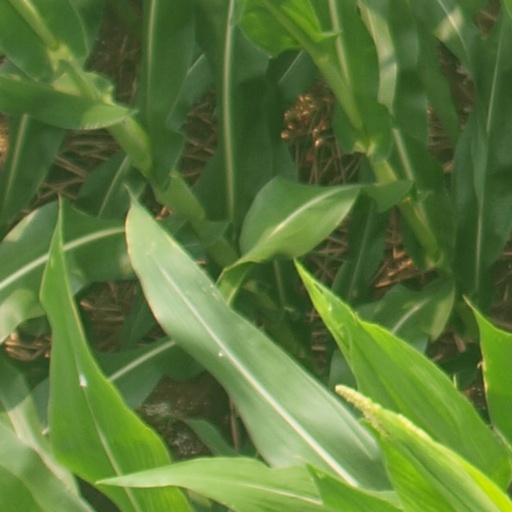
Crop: maize; corn